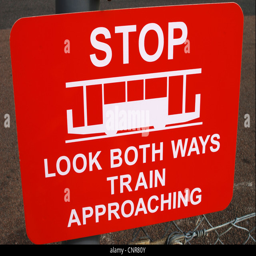
warning sign for train on the seafront .